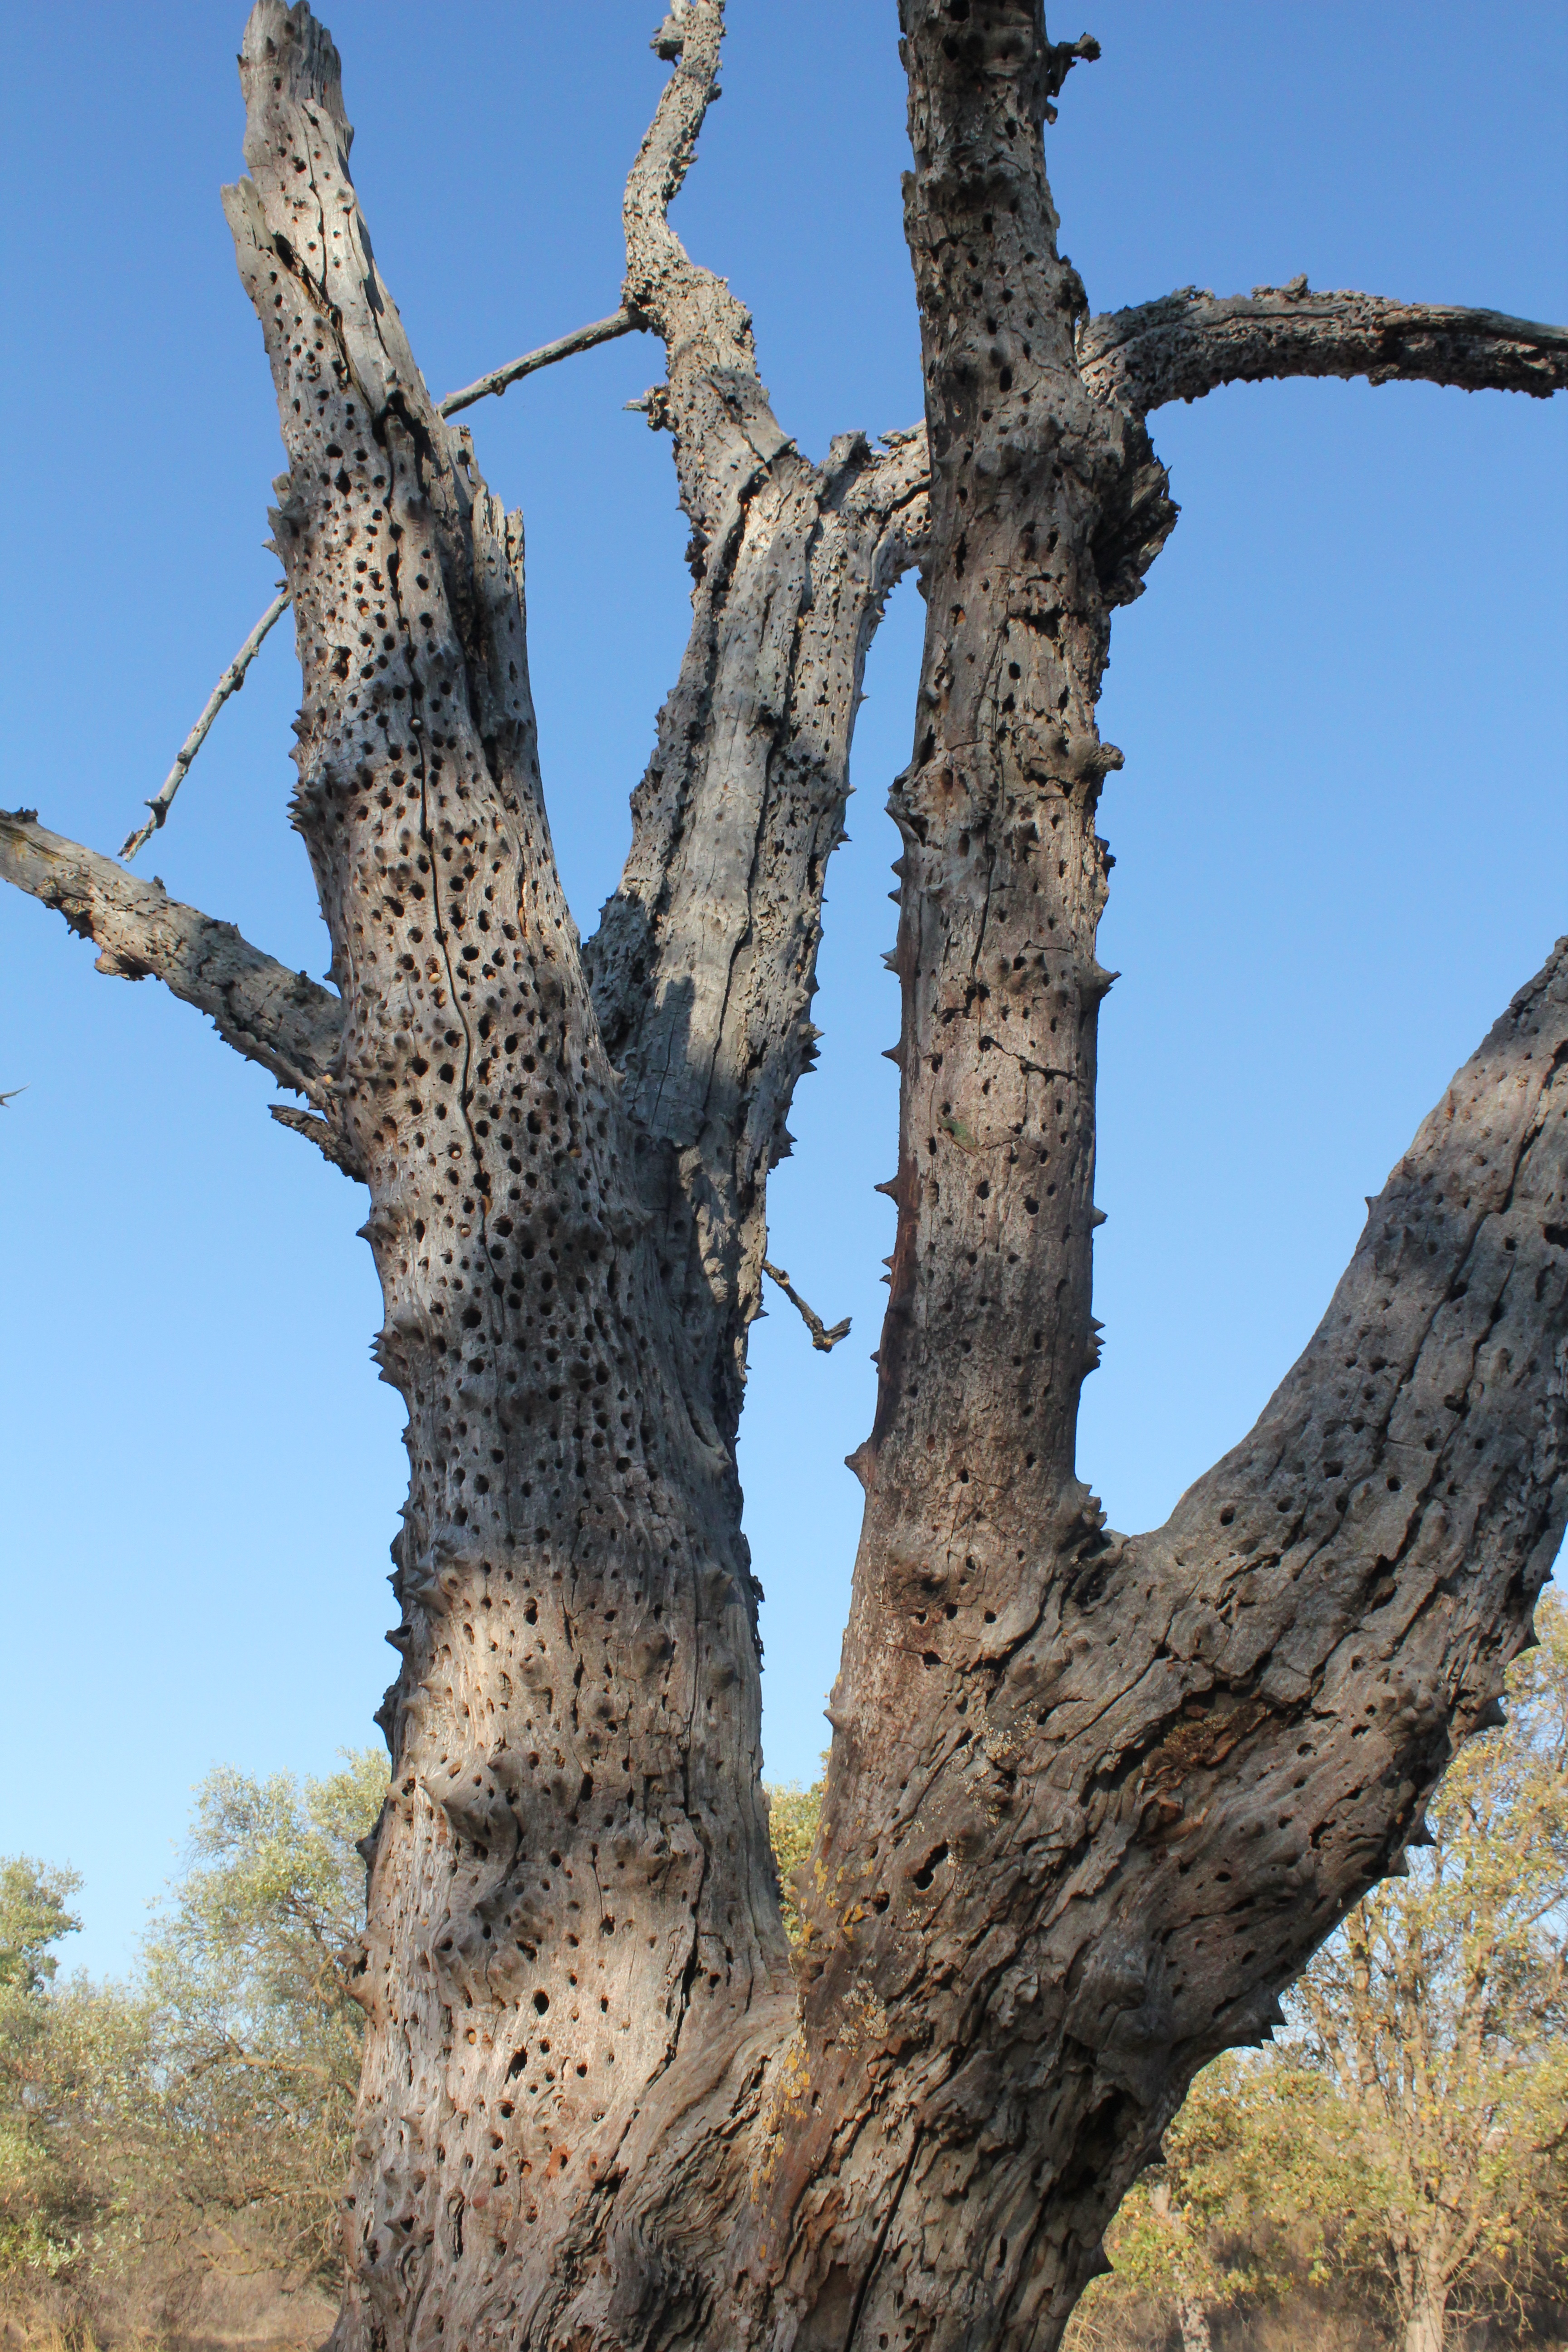
tree, nature, branch, plant, flower, trunk, dry, environment, dead, holes, flowering plant, woody plant, land plant